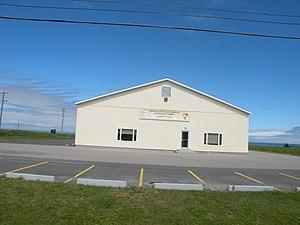
L'usine Saveurs du Nord Inc. à Anse-Bleue, au Nouveau-Brunswick (Canada).
L'Anse-Bleue est un village côtier canadien situé dans la région de la péninsule acadienne et le comté de Gloucester, au Nouveau-Brunswick. Le village est situé sur la rive nord de la péninsule de Maisonnette, au bord de la baie des Chaleurs. Anse-Bleue a le statut de DSL sous le nom légal d'Anse Bleue en français et d'Anse-Bleue en anglais.